Ikkyū-san (manga)

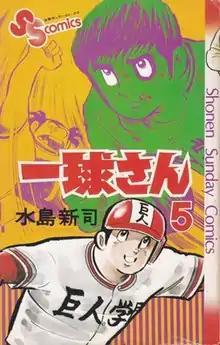
Cover of "Ikkyū-san" volume 5

Ikkyū-san, also known as Highschool Baseball Ninja, is a Japanese manga series written and illustrated by Shinji Mizushima. It was serialized in Shogakukan's "Weekly Shōnen Sunday" from 1975 to 1977, with its chapters collected in fourteen "tankōbon" volumes published by Shogakukan. An anime television series was adapted by Nippon Animation. It aired on Fuji TV from April 10 to October 23, 1978.